Schwarz triangle

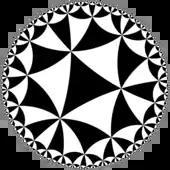
Tessellation by triangles with angles /4, /4 and /5

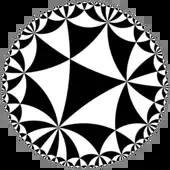
Tessellation by triangles with angles /3, /5 and /7

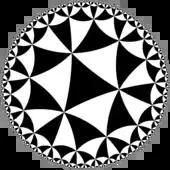
Tessellation by equilateral triangles with angles /4

Suppose that the hyperbolic triangle Δ has angles /"a", /"b" and /"c" with "a", "b", "c" integers greater than 1. The hyperbolic area of Δ equals − /"a" − /"b" − /"c", so that